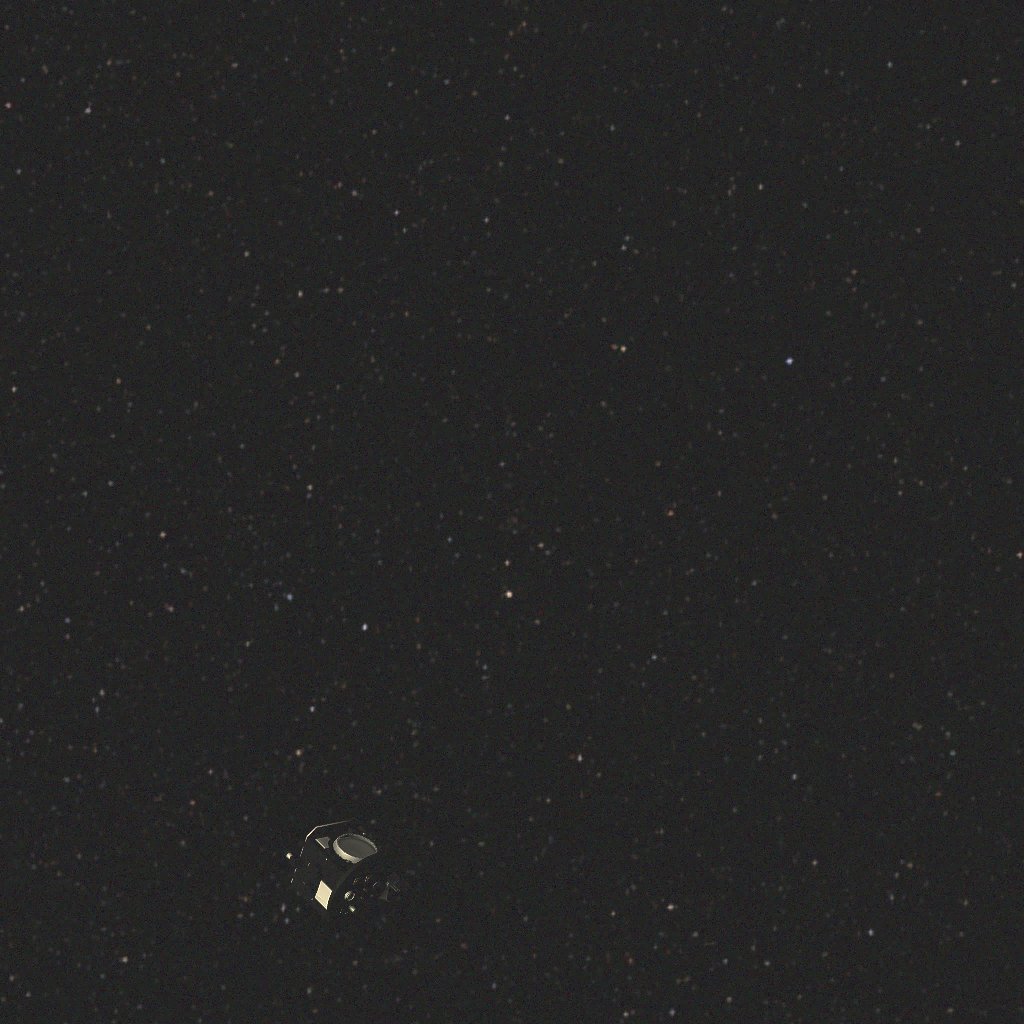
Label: proba_3_ocs